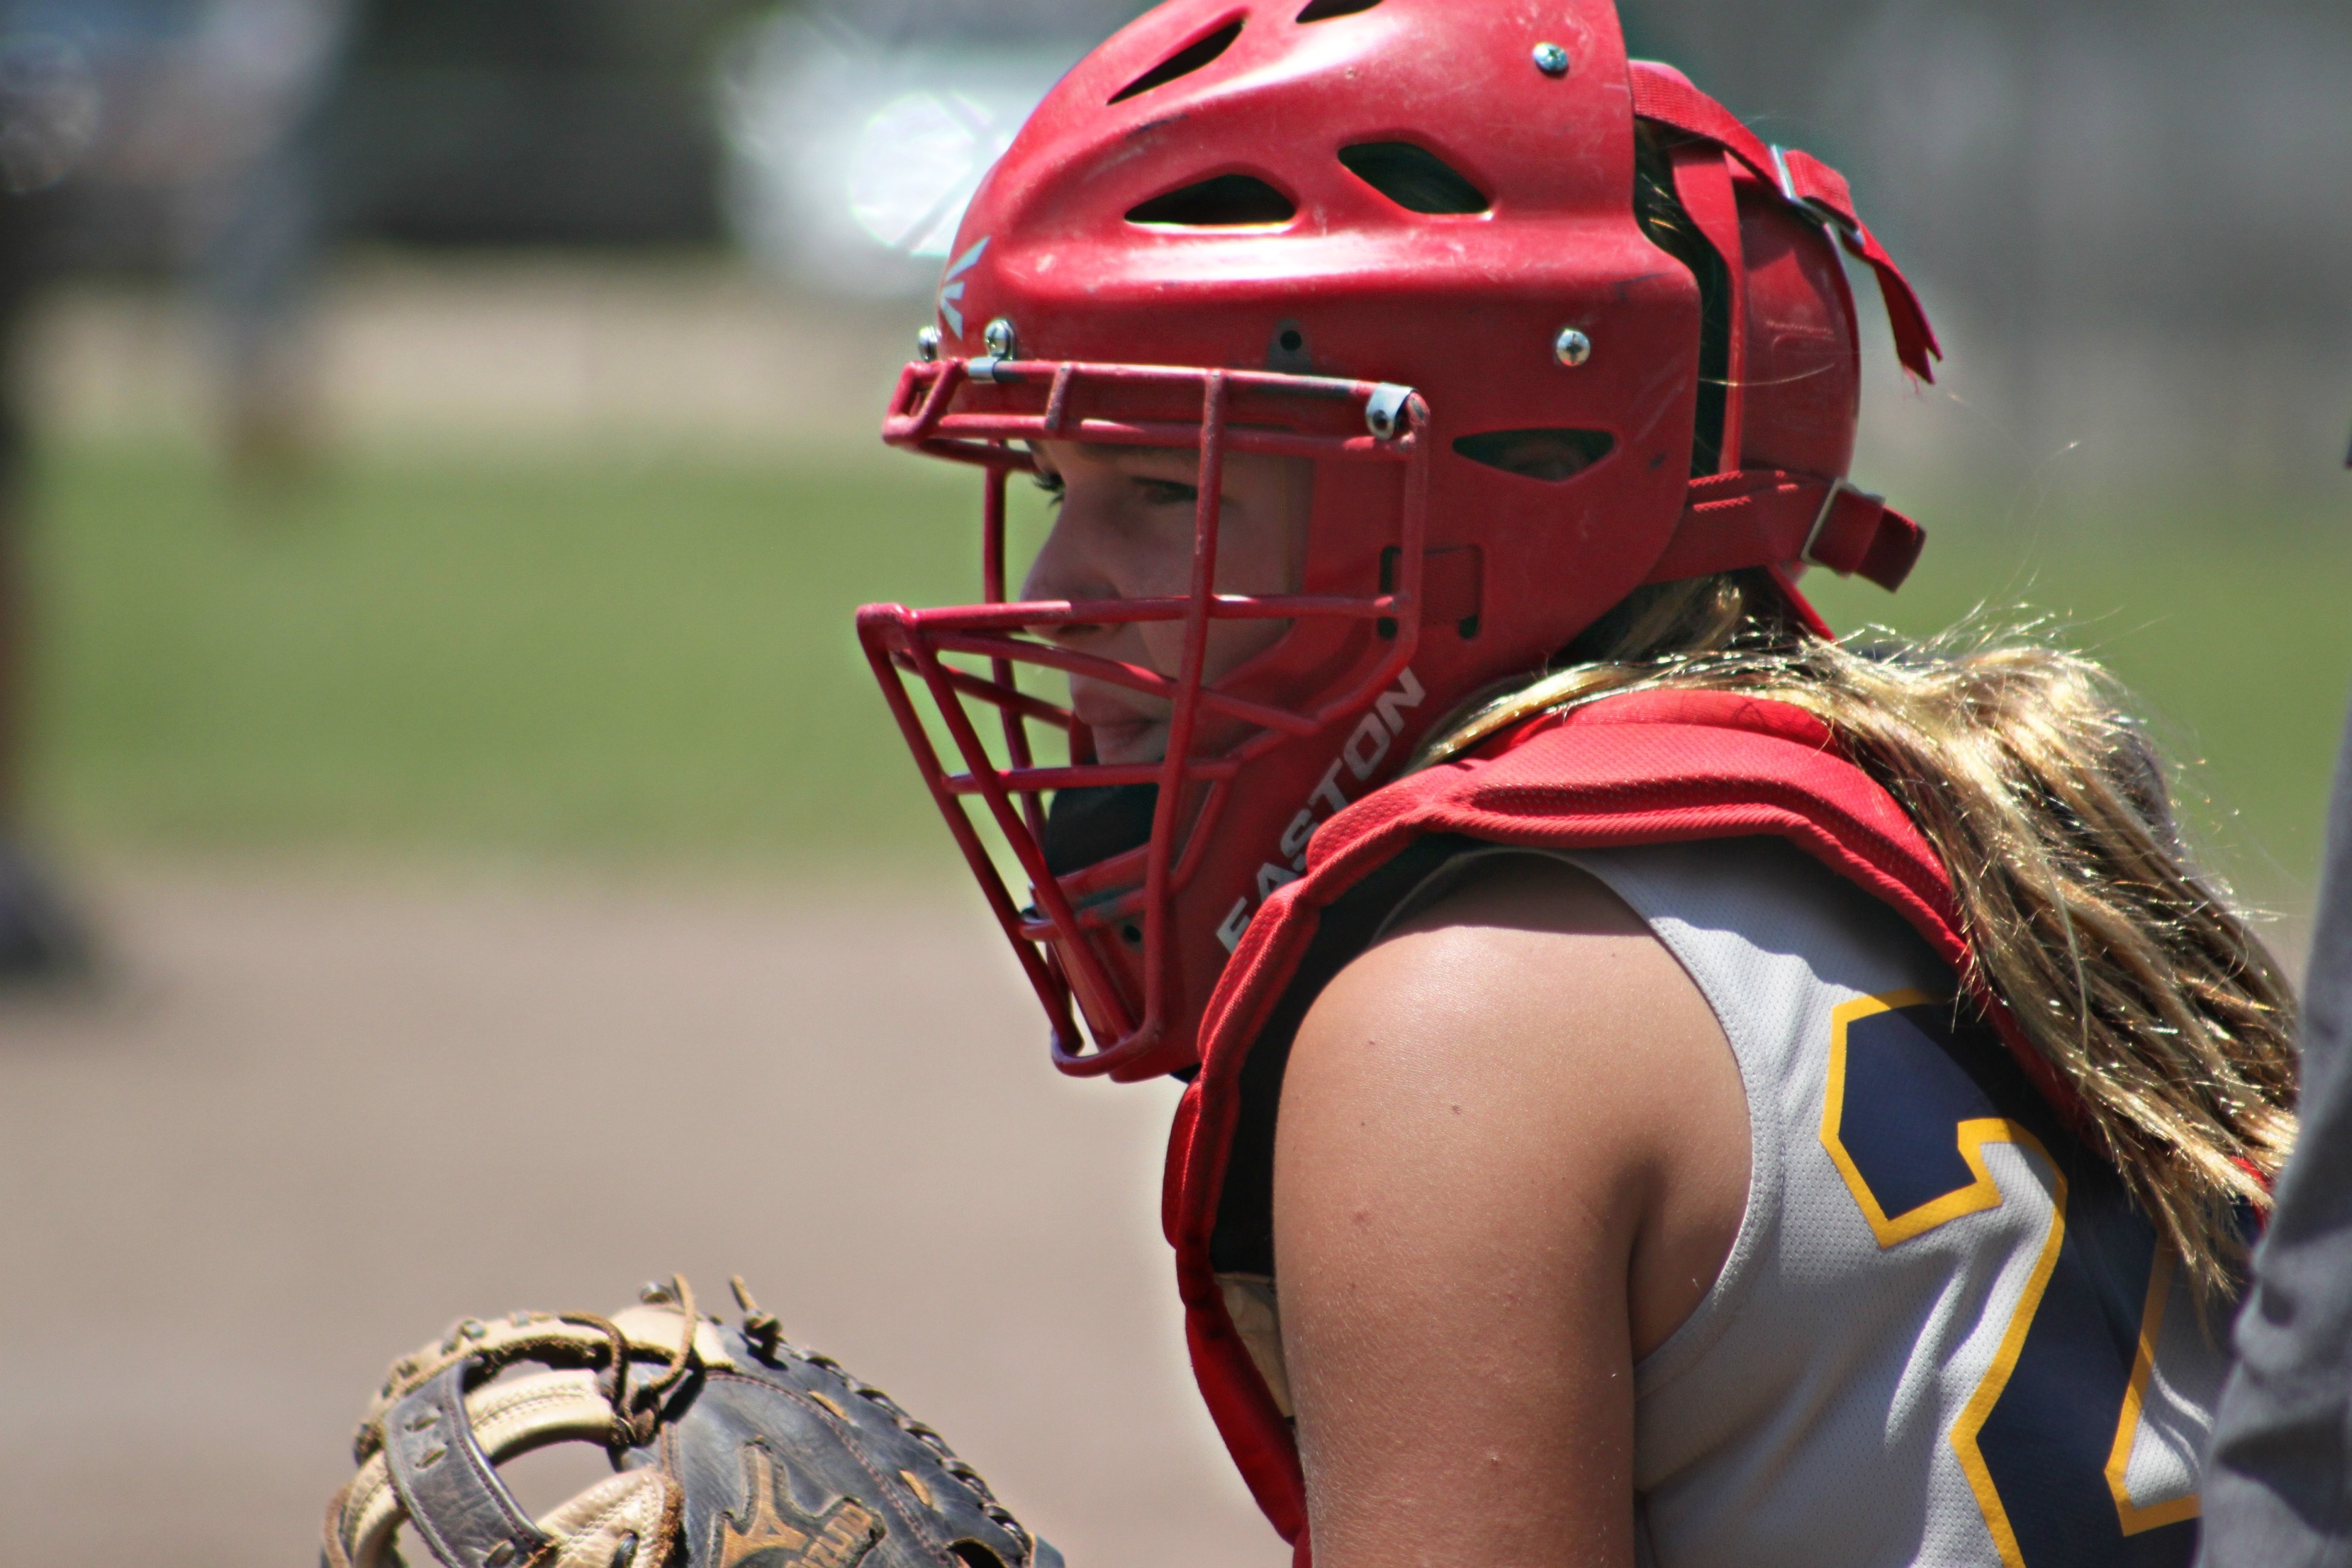
outdoor, girl, sport, young, red, athletic, gear, soccer, clothing, season, player, american football, sports, costume, athlete, catcher, softball, football helmet, football equipment and supplies, protective equipment in gridiron football, hockey protective equipment, goaltender mask